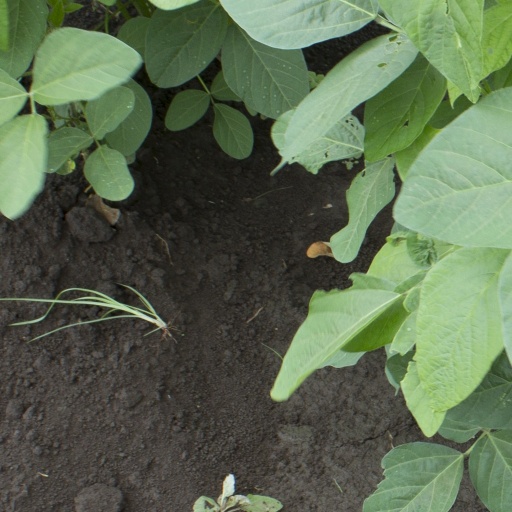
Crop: soybean